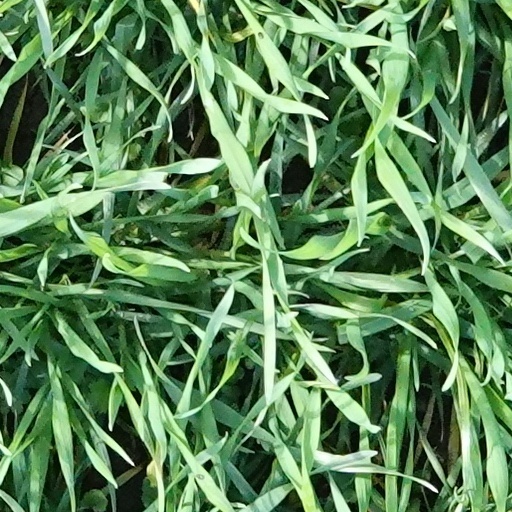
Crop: wheat